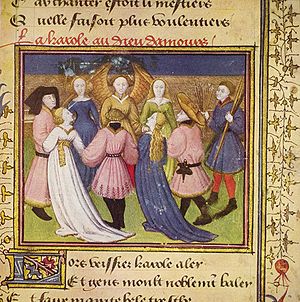
Geoffrey Chaucer / Værker
Billede fra et håndskrift af Roman de la Rose.
Geoffrey Chaucer var både engelsk forfatter, digter, filosof, hofmand og diplomat. Selv om han skrev flere digtsamlinger, er han i dag mest husket for sit værk, Canterbury-fortællingerne, et frodigt og mangesidet værk som minder om Boccaccios Decameron, der som Chaucers fortællinger er bundet sammen af en rammehistorie.